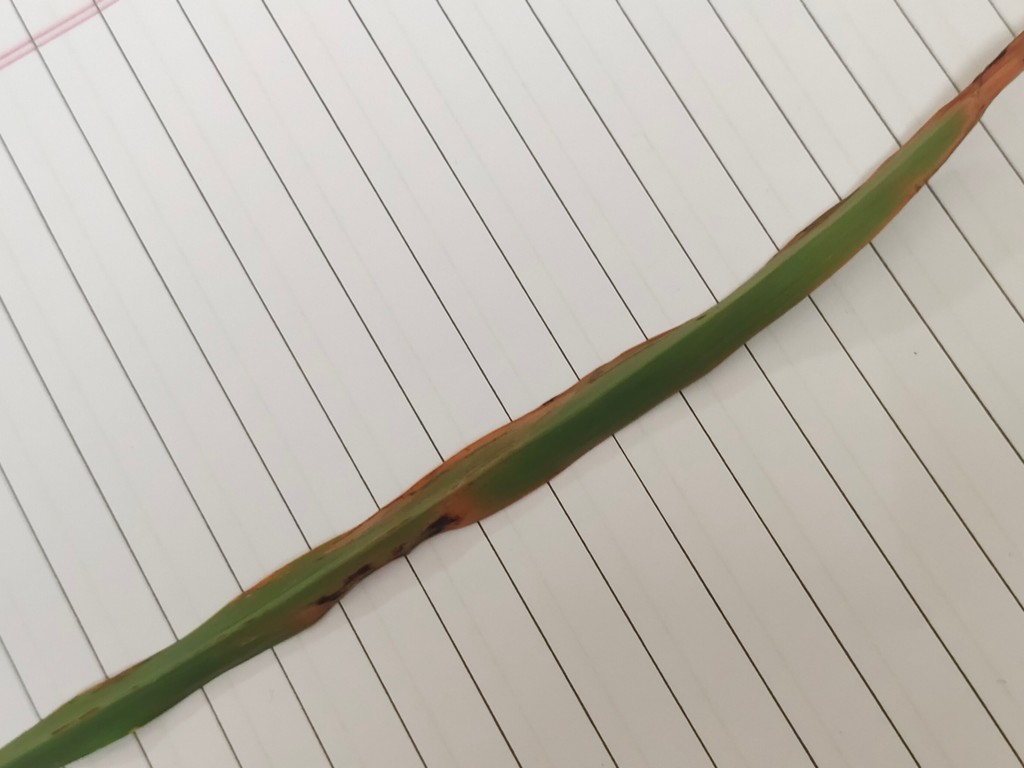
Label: Unhealthy